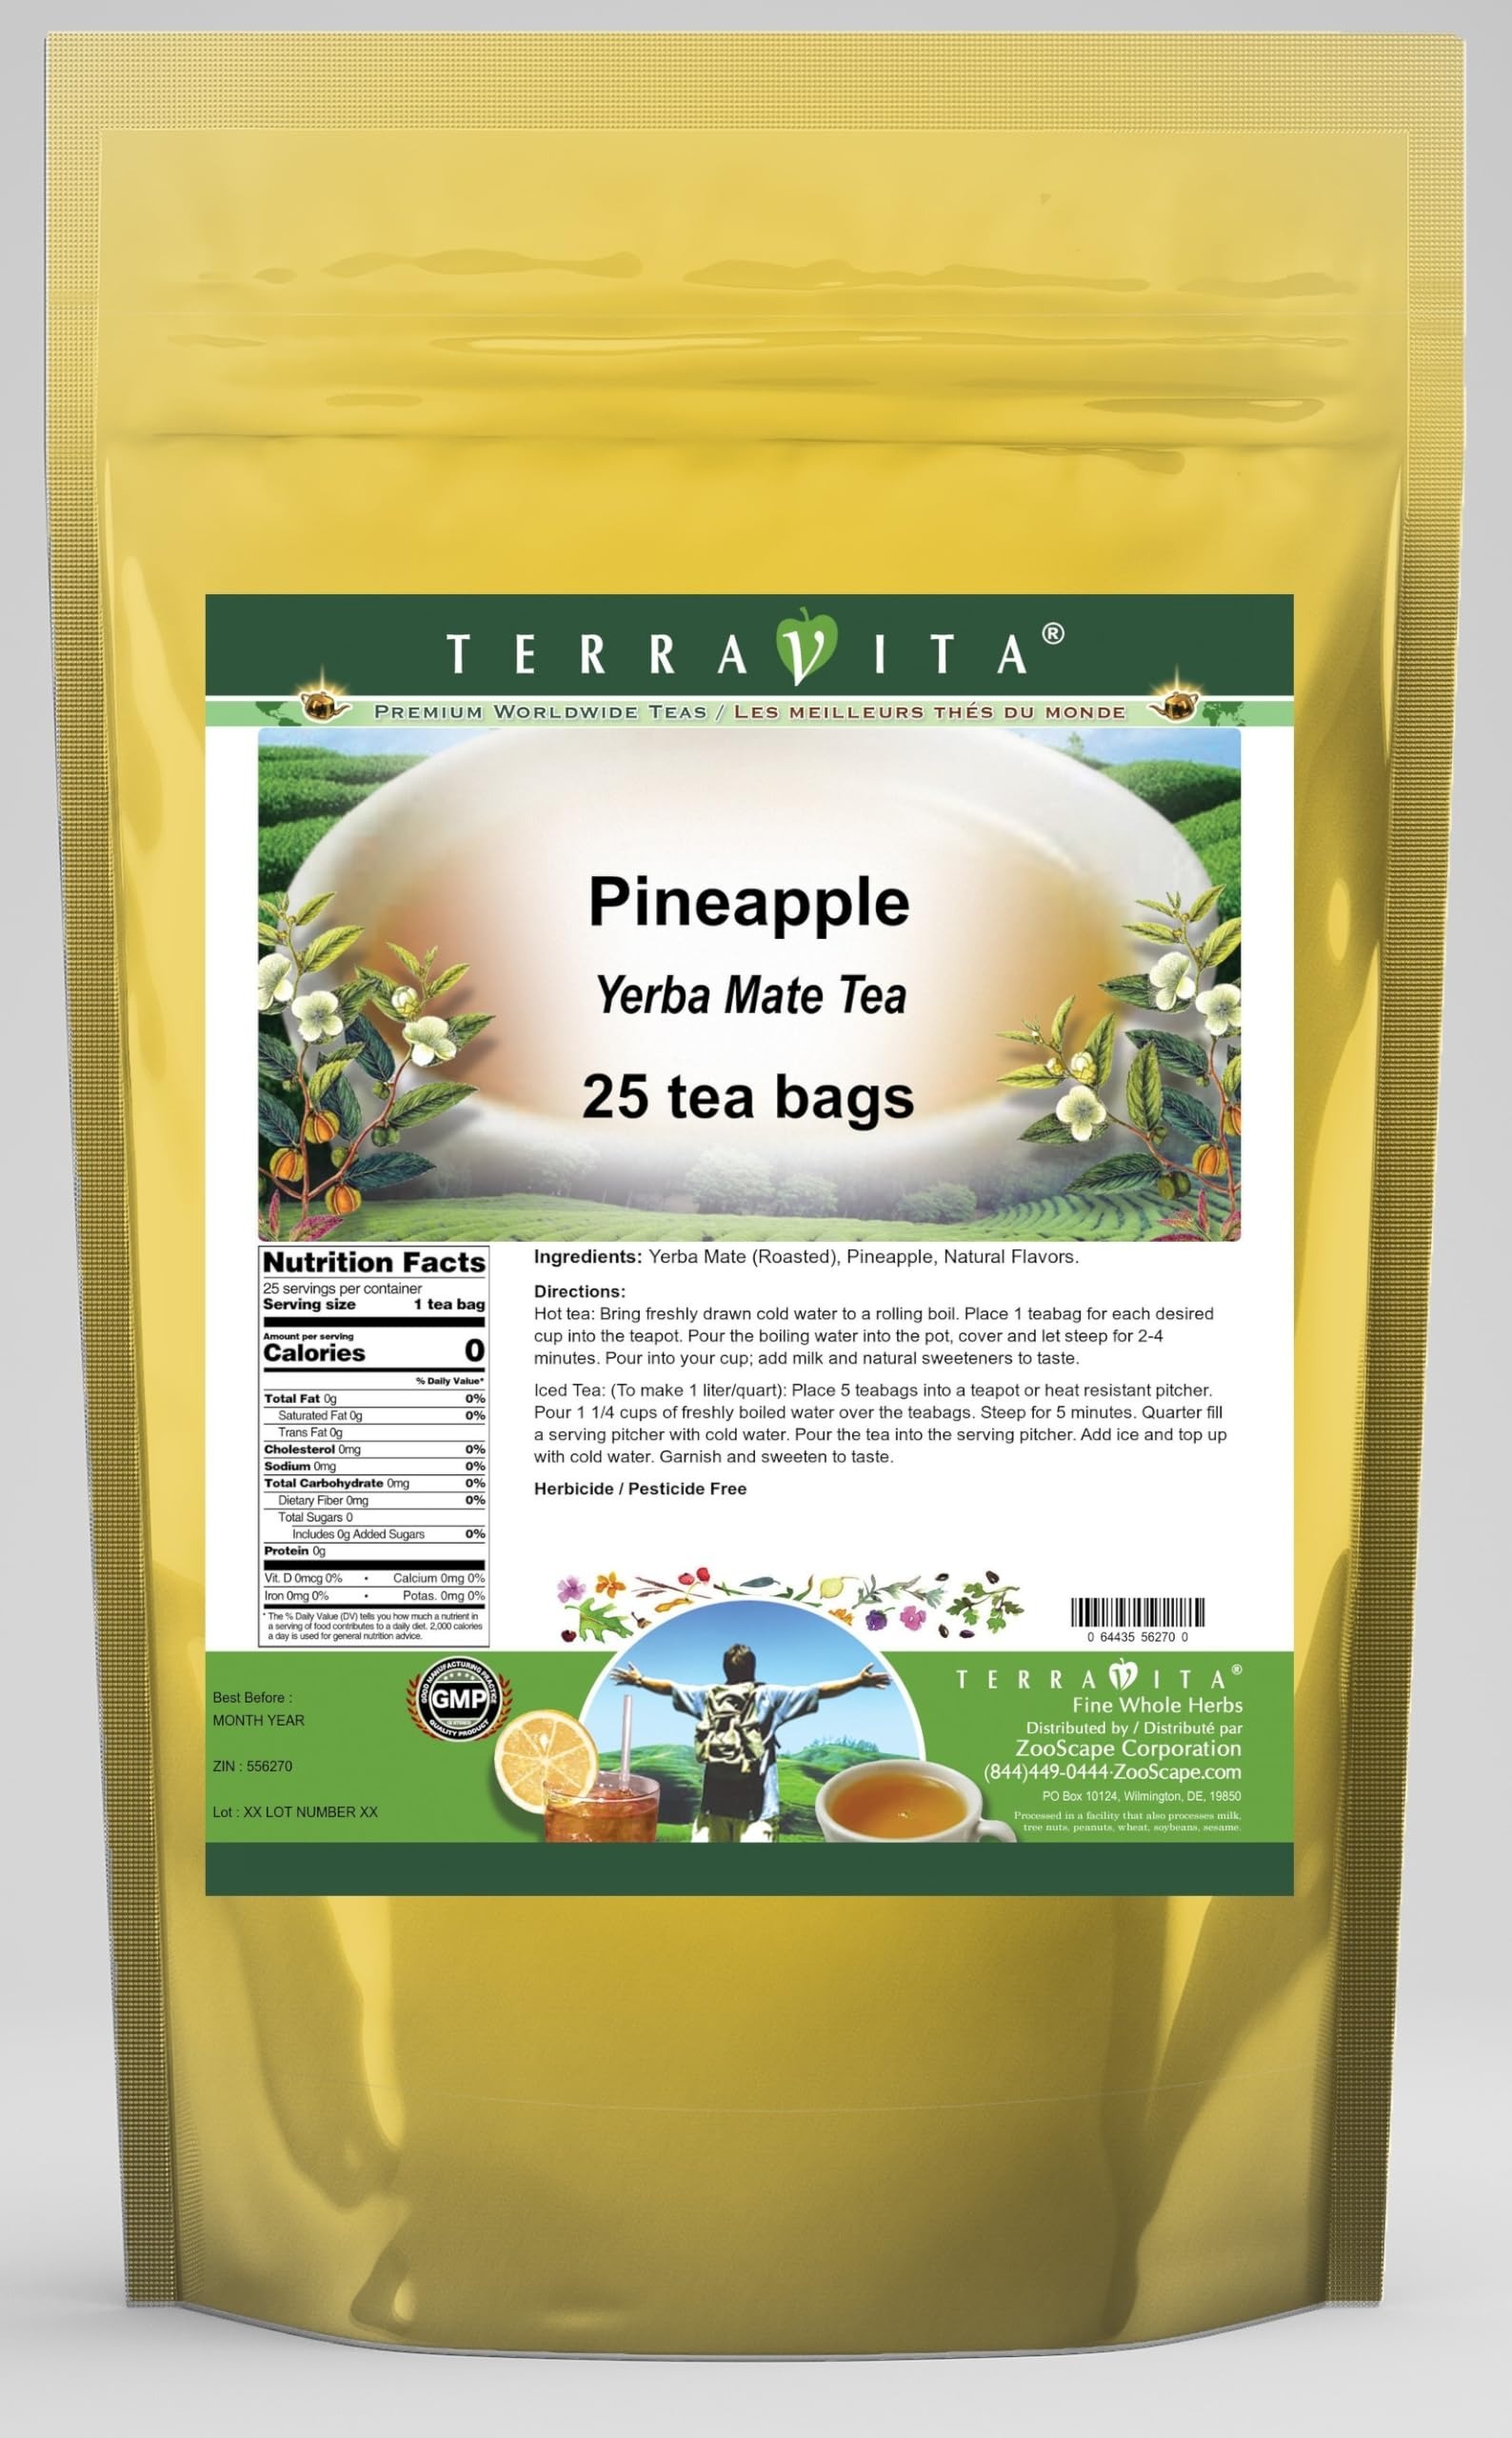
Item Name: Pineapple Yerba Mate Tea (25 tea bags, ZIN: 556270) - 3 Pack
Bullet Point 1: Our Pineapple Yerba Mate tea is a scrumptuous all-natural flavored Yerba Mate coffee substitute with Pineapple that will refresh you with its terrific taste! You will enjoy the earthy and acidity-free Pineapple aroma and flavor again and again! - Ingredients: Yerba Mate, Pineapple and Natural Pineapple Flavor.
Bullet Point 2: No fillers.
Bullet Point 3: Manufacturer: TerraVita
Bullet Point 4: Size: 25 tea bags
Bullet Point 5: Yerba Mate Tea Bags - Packed in a convenient upright pouch!
Product Description: Our Pineapple Yerba Mate tea is a scrumptuous all-natural flavored Yerba Mate coffee substitute with Pineapple that will refresh you with its terrific taste! You will enjoy the earthy and acidity-free Pineapple aroma and flavor again and again! - Ingredients: Yerba Mate, Pineapple and Natural Pineapple Flavor. - Hot tea brewing method: Bring freshly drawn cold water to a rolling boil. Place 1 teabag for each desired cup into the teapot. Pour the boiling water into the pot, cover and let steep for 2-4 minutes. Pour into your cup; add milk and natural sweeteners to taste. - Iced tea brewing method: (To make 1 liter/quart): Place 5 teabags into a teapot or heat resistant pitcher. Pour 1 1/4 cups of freshly boiled water over the teabags. Steep for 5 minutes. Quarter fill a serving pitcher with cold water. Pour the tea into the serving pitcher. Add ice and top up with cold water. Garnish and sweeten to taste. - TerraVita is an exclusive line of premium-quality, natural source products that use only the finest, purest and most potent ingredients found around the world. TerraVita is hallmarked by the highest possible standards of purity, potency, stability and freshness. All of our products are prepared with the highest elements of quality control, from raw materials through the entire manufacturing process, up to and including the moment that the bottles or bags are sealed for freshness and shipped out to you. Our highest possible standards are certified by independent laboratories and backed by our personal guarantee. - TerraVita exists to meet and ensure your family's health and wellness without the harmful effects of chemicals and health products. We strive to make all of our products affordable and reliable and are constantly searching the market to maintain our affordabi
Value: 75.0
Unit: Count

Price: 54.69